Mandolin playing traditions worldwide

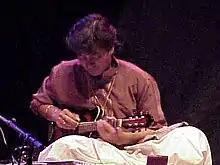
U. Srinivas

Mandolin music was used in Indian movies as far back as the 1940s by the Raj Kapoor Studios in movies such as Barsaat. The movie Dilwale Dulhania Le Jayenge (1995) used mandolin in several places. Bollywood music composer Ustad Sajjad Hussain (1917 – 1995) played the mandolin as a "Top Grade" player for the Indian film industry in Mumbai for more than five decades and was reputed to have played more than 22,000 songs, including title-songs and background music. Besides the music for movies, he was known to play Indian classical music (Hindustani), as well as Arab and Sufi music.